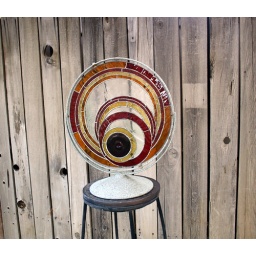
Seasonal Movement - Stained glass masterpiece that swivels 360 degrees in custom mount - 03